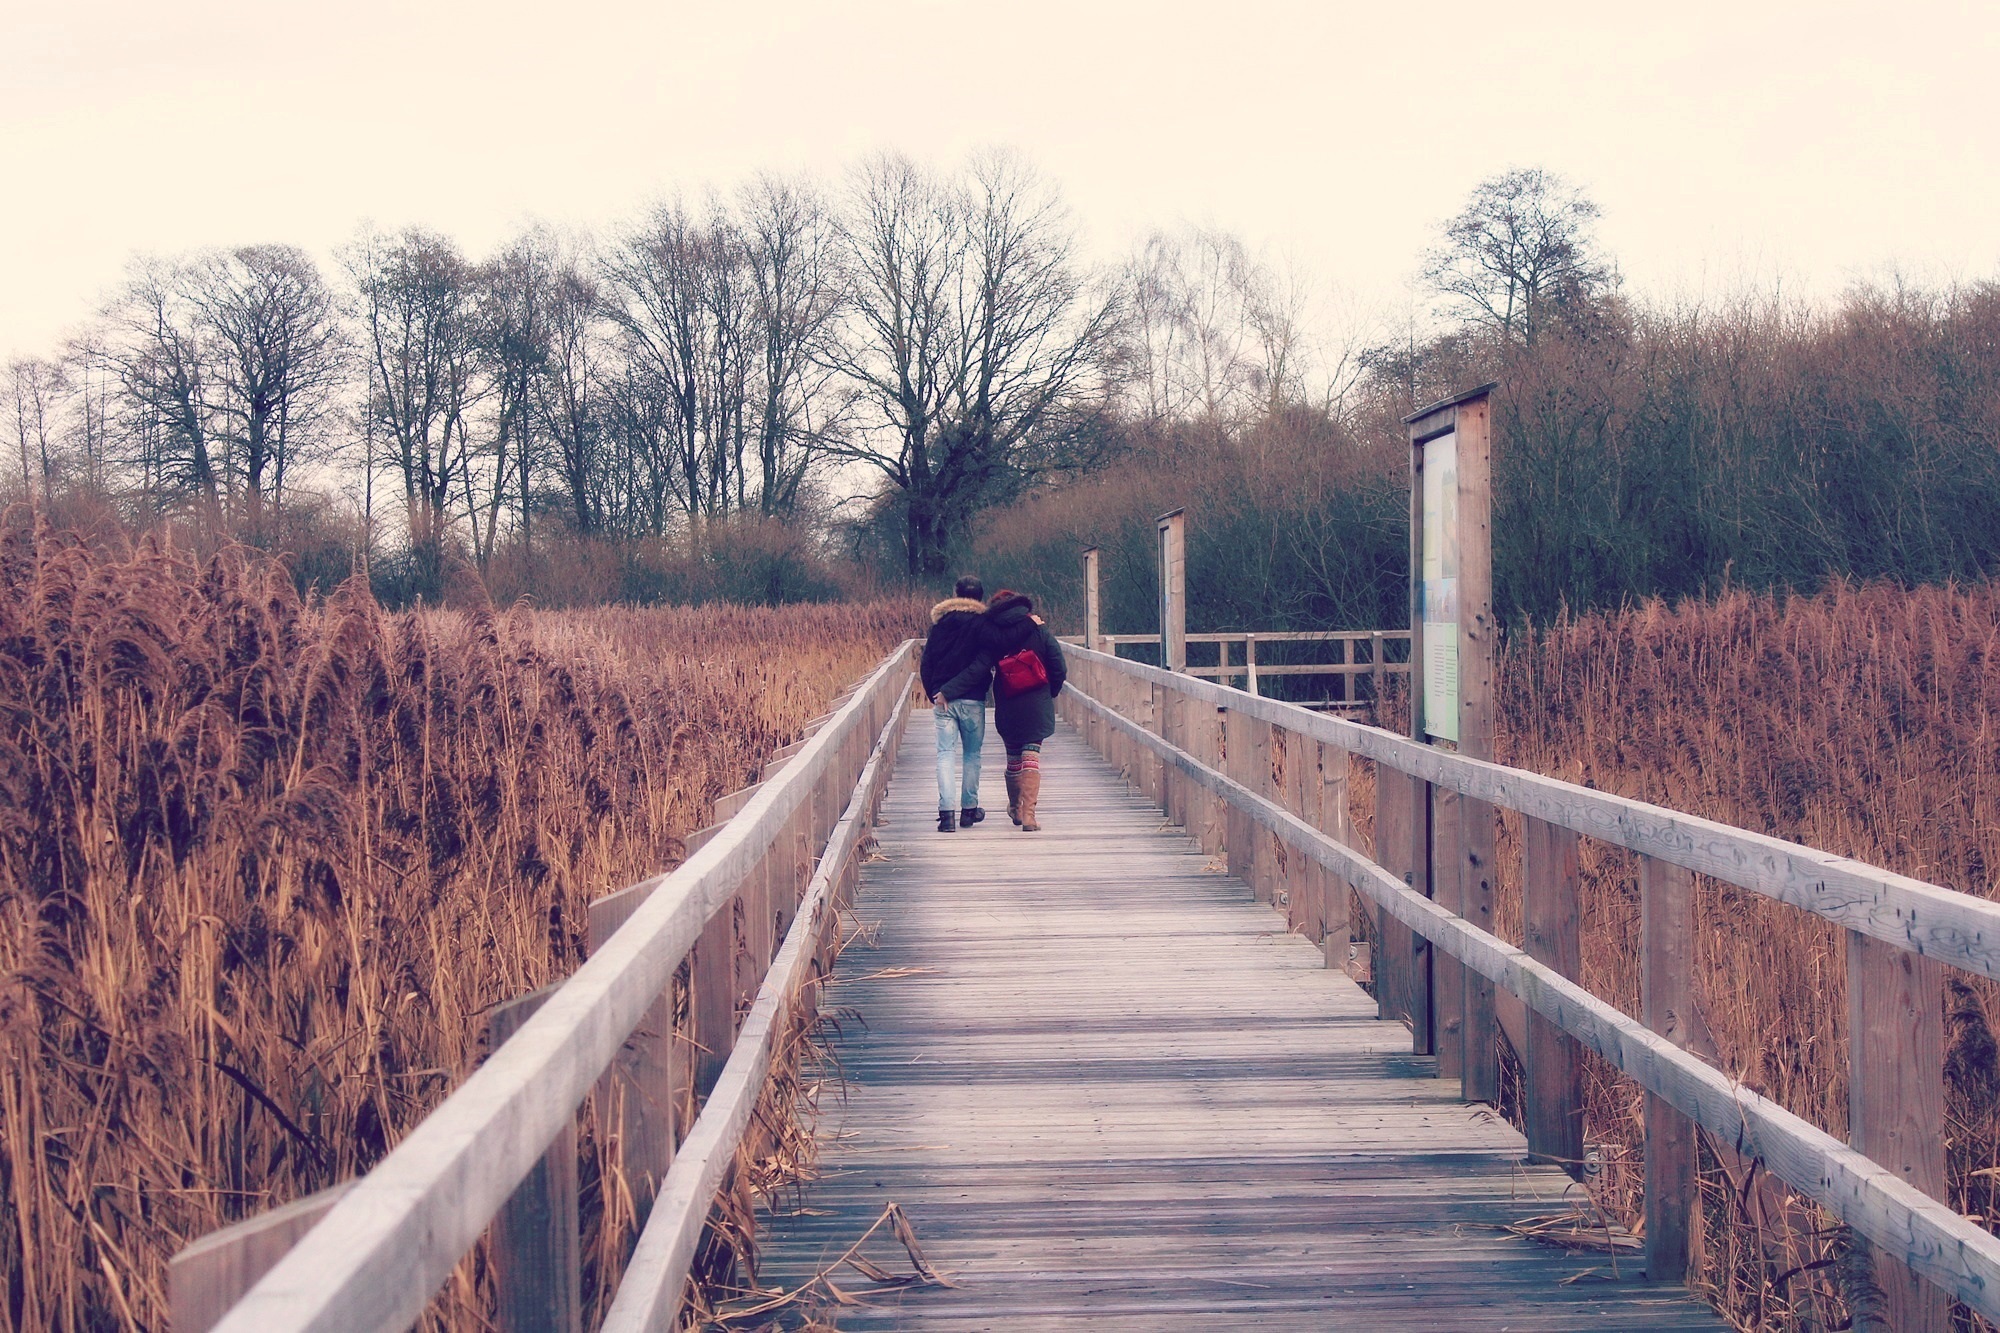
man, tree, water, nature, cold, winter, people, boardwalk, woman, track, bridge, morning, run, wind, river, walkway, reed, walk, transport, web, autumn, weather, human, jacket, season, waterway, rear view, trees, rainy, back, move, lovers, figures, mood, go, personal, rural area, man and woman, trueb, flip side, atmospheric phenomenon